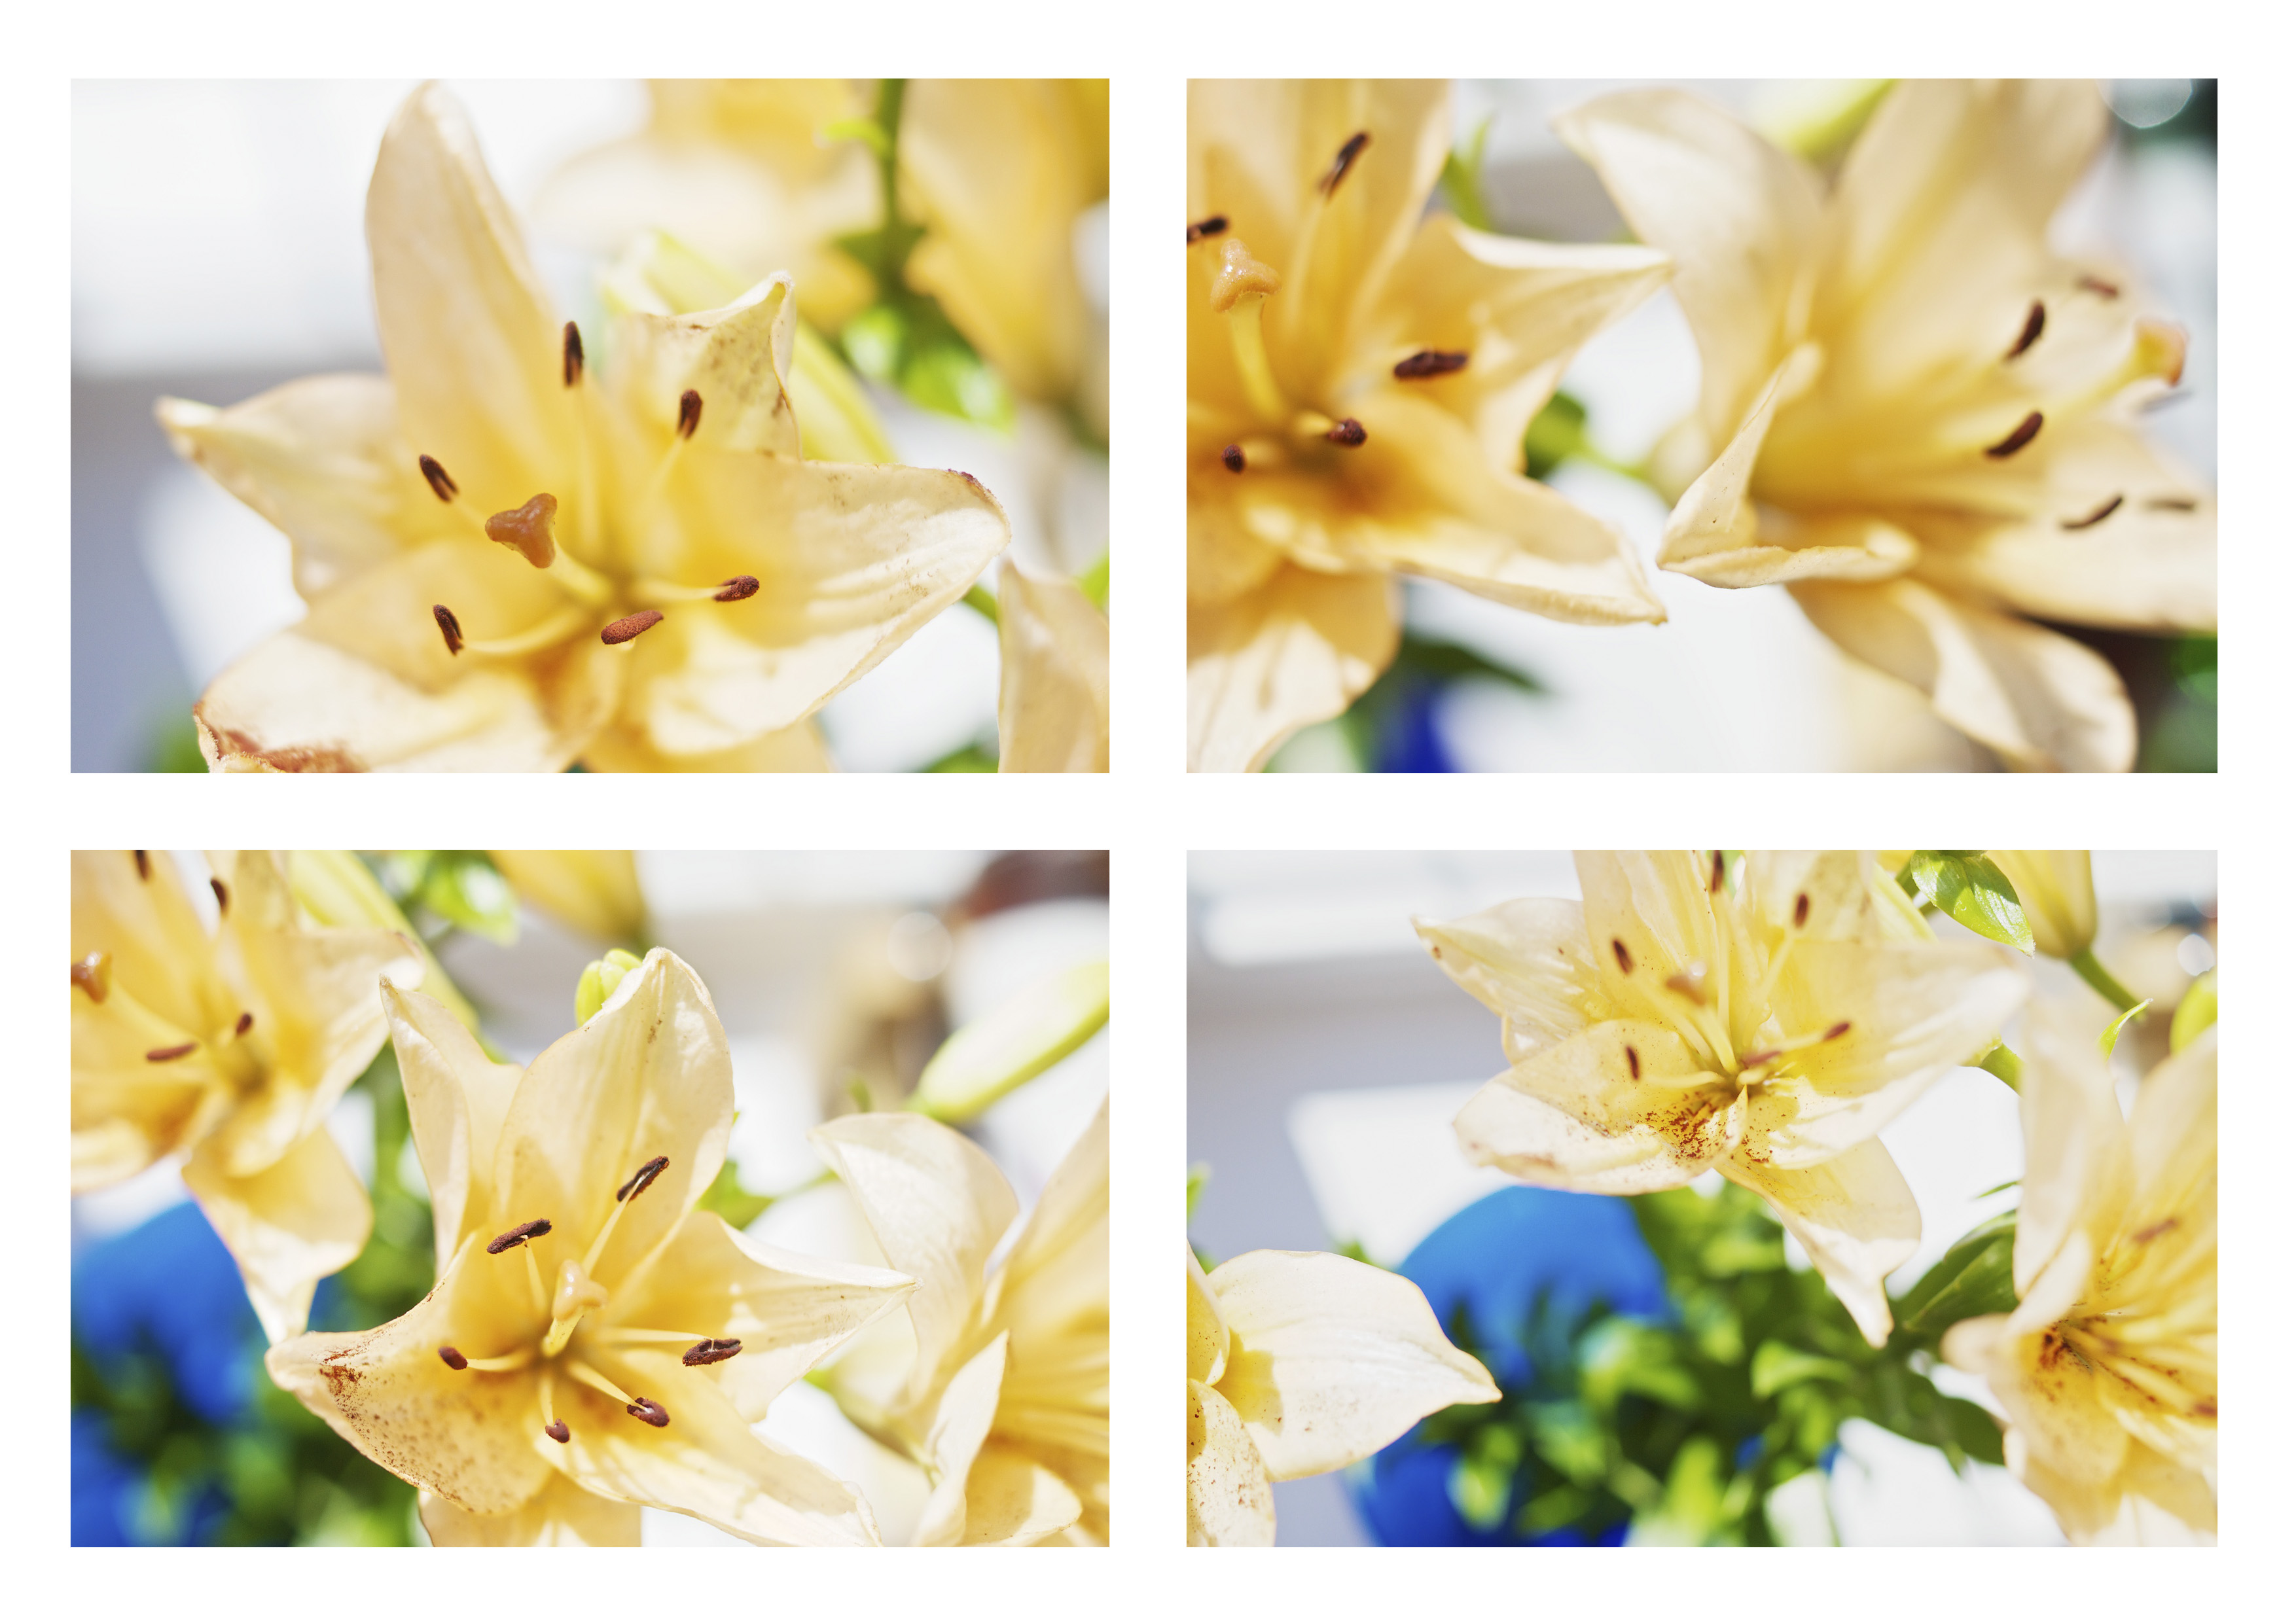
branch, blossom, light, plant, flower, petal, blue, yellow, flora, flowers, colors, shrub, bright, lilies, grid, sony, lily, flowery, a700, 4in1, brightenuptheday, jasmine, flowering plant, flower bouquet, cut flowers, land plant